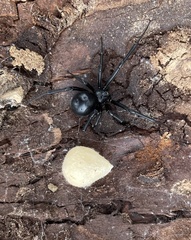
Species: Lactrodectus_hesperus